Taner Edis

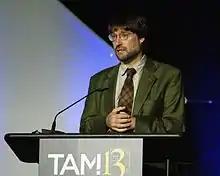
At The Amaz!ng Meeting - July 2015

Taner Edis (born August 20, 1967) is a Turkish American physicist and skeptic. He is a professor of physics at Truman State University. He received his B.S. from Boğaziçi University in Turkey and his M.A. and Ph.D. from Johns Hopkins University. Edis is the author of several books on creationism, religion and science. He is a scientific and technical consultant for the Committee for Skeptical Inquiry.